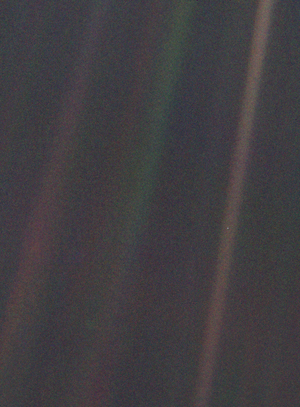
Voyager 1 / Pale Blue Dot
Billedet Pale Blue Dot, taget af Voyager 1 i retning mod Jorden. Jorden kan netop anes som en svag blå prik cirka midtvejs oppe i det brune bånd til højre i billedet. Båndene er artefakter fra sollysets refleksion i kameraets linser.
Voyager 1, opsendt d. 5. september 1977 af NASA, er en af to rumsonder, som indgik i den såkaldte Grand Tour. Hvert 176. år er planeternes stillinger gunstige for at rumsonder ved hjælp af gravity assist kan besøge de ydre planeter. Voyager 1 besøgte planeterne Jupiter og Saturn, hvor den optog nærbilleder og foretog en række forskellige videnskabelige målinger. Ved nærpassagen af Saturn valgte JPL at passere månen Titan, frem for en kurs mod Uranus. Derefter fortsatte Voyager 1 videre ud imod det interstellare rum, uden at passere flere af solsystemets planeter. Voyager 1 er det fjerneste menneskeskabte objekt, med en afstand på 22,2 milliarder kilometer fra Jorden i december 2019.